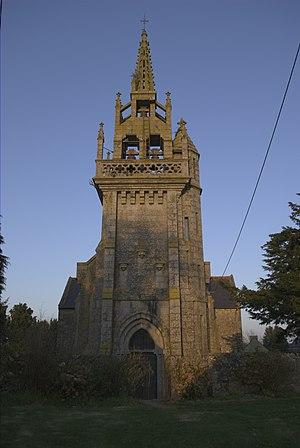
Eglise de Saint-Connan en Saint-Connan(Côtes-d'Armor).
La liste des églises des Côtes-d'Armor recense de la manière la plus complète possible les églises, cathédrales et basiliques situées dans le département français des Côtes-d'Armor.